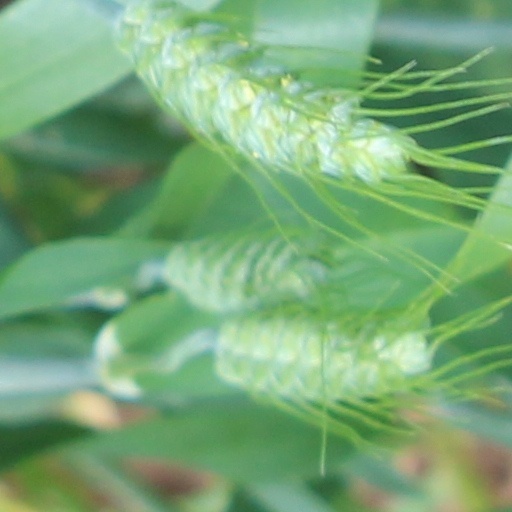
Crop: wheat